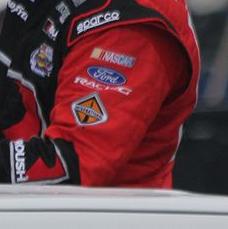
Age: 21